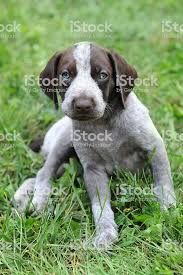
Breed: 211-n000059-German_short_haired_pointer